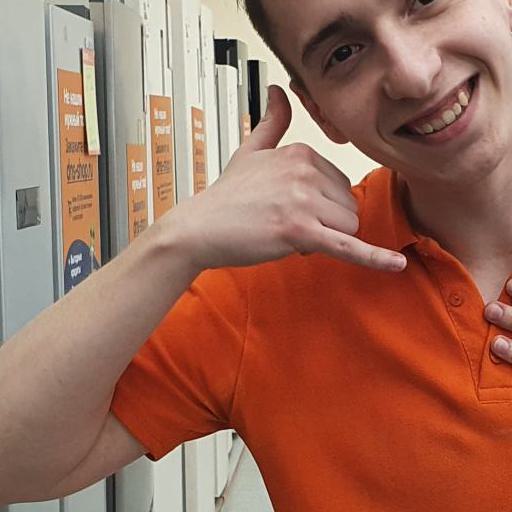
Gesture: call